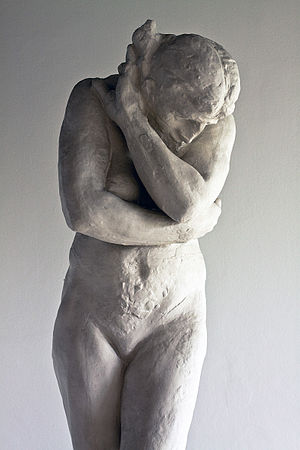
Skam
Skulpturen Eva af Auguste Rodin viser Eva, der efter syndefaldet viser skam.
Skam bunder i følelsen af at være uønsket eller ikke finde sin plads, være værdiløs, tabe ansigt. I Vesten optræder skamfølelse hyppigst ved sammenligning med andre, typisk med henblik på uddannelse, udseende og økonomi. Skamfølelsen bearbejdes typisk ved tilbagetrækning, undvigelse, depression eller nedgøren af andre.